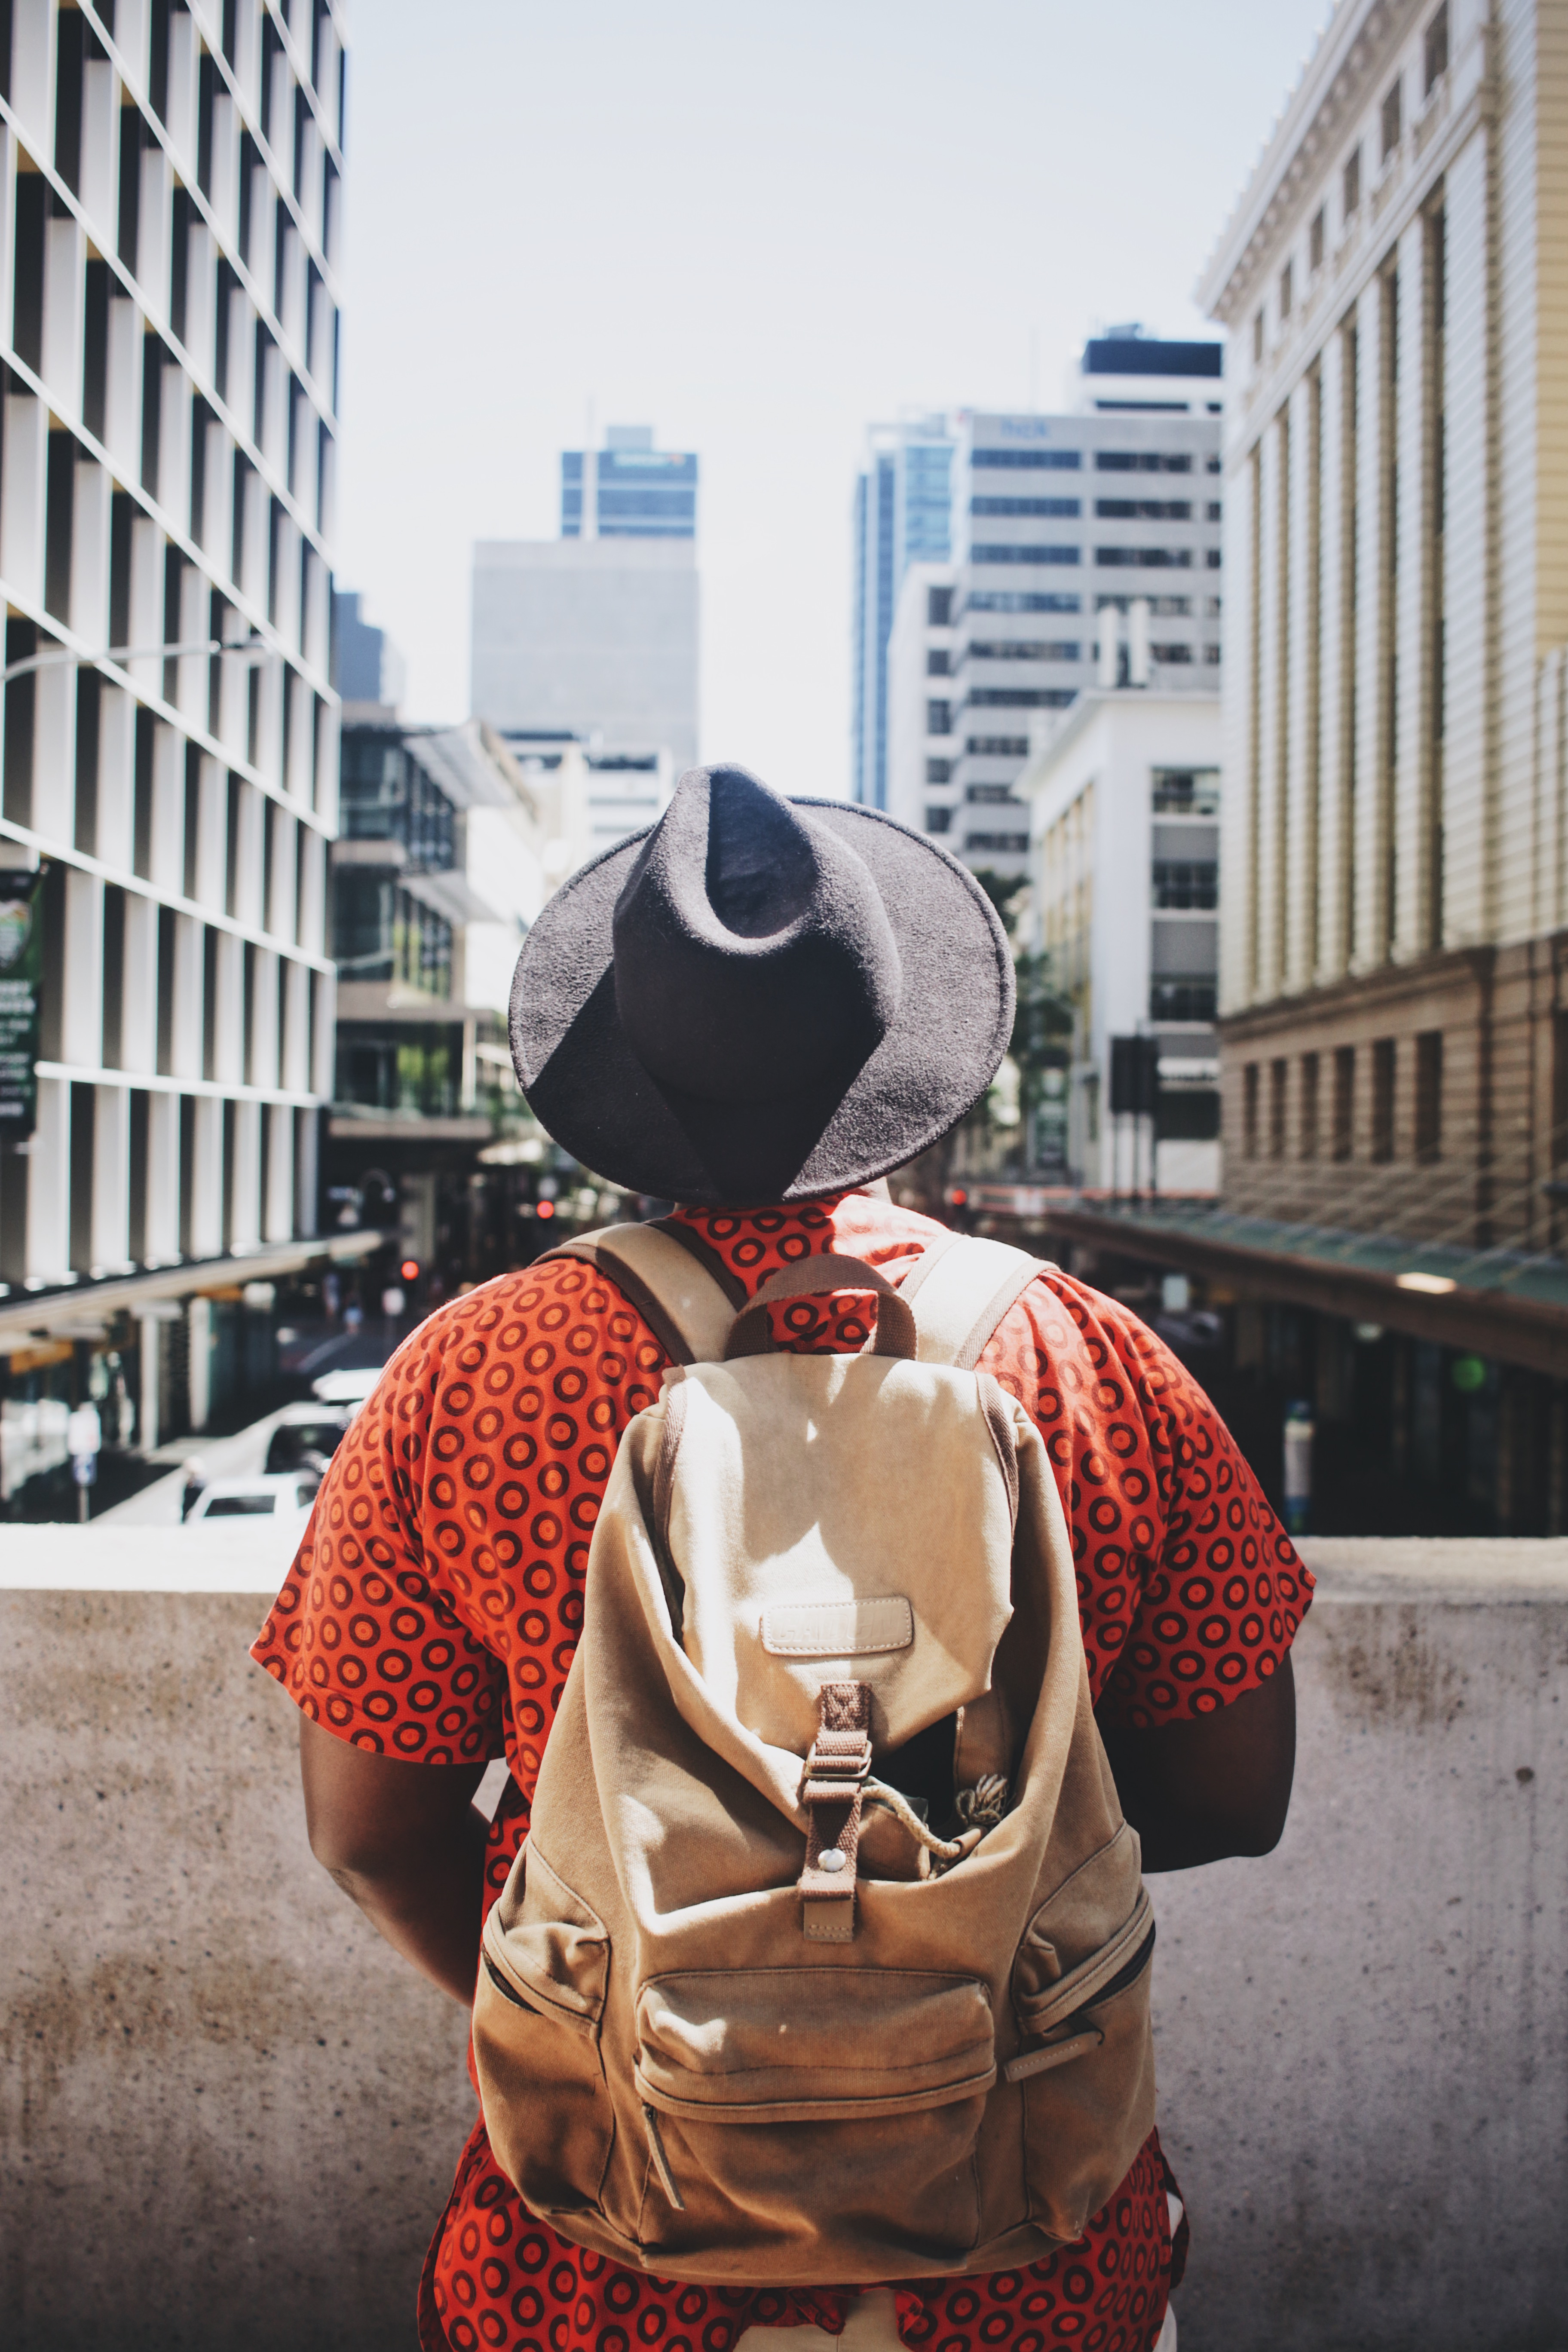
man, road, street, travel, male, guy, spring, red, color, hat, fashion, clothing, art, infrastructure, african american